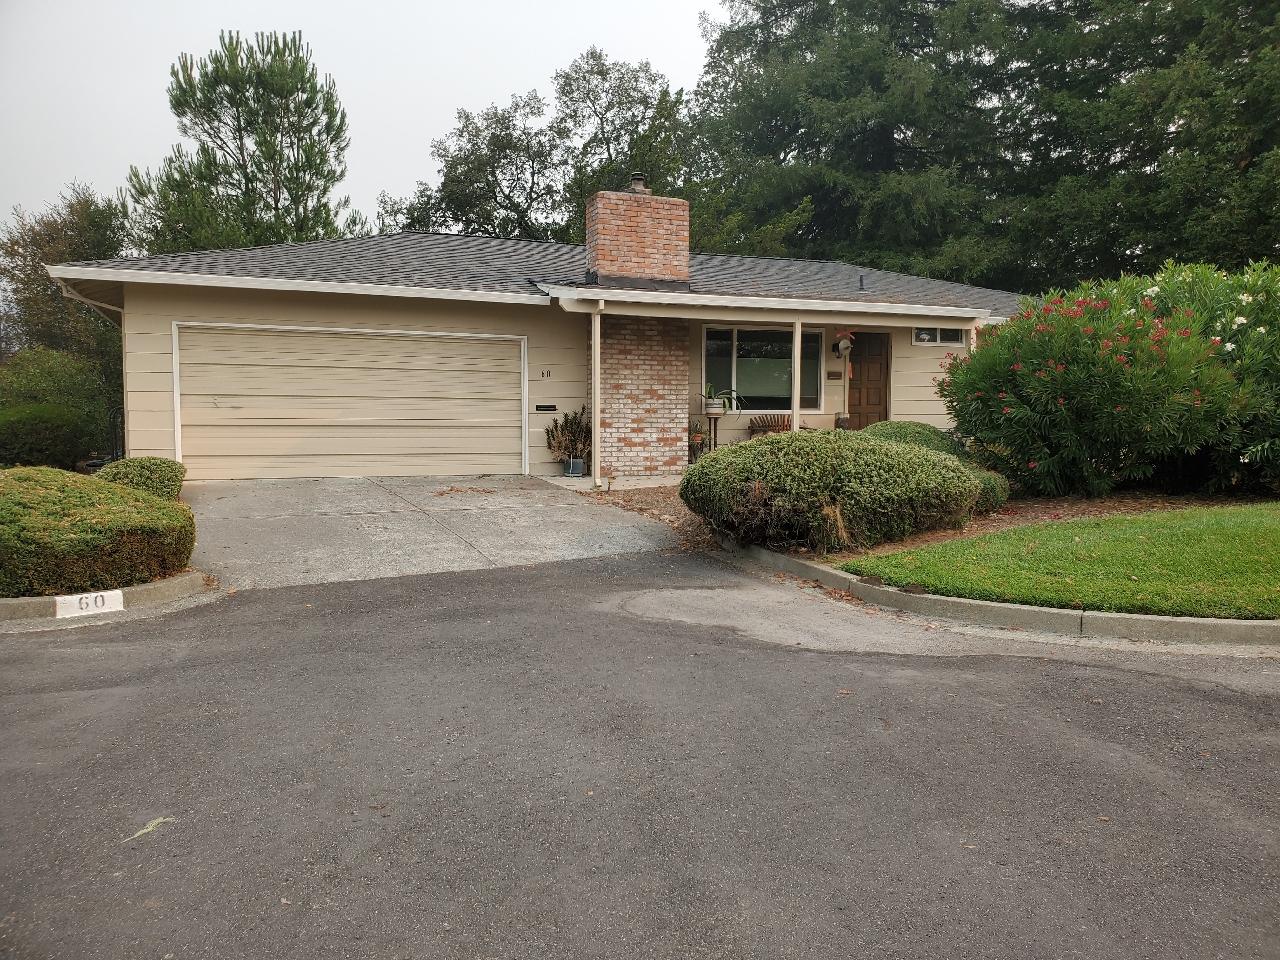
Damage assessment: no_damage